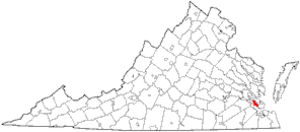
Newport News est une ville indépendante de Virginie, aux États-Unis, qui comptait 180 719 habitants lors du recensement de 2010, population estimée à 179 388 habitants en 2017. Elle est située à l'extrémité sud-ouest de la péninsule de Virginie, sur la rive nord de la James River.